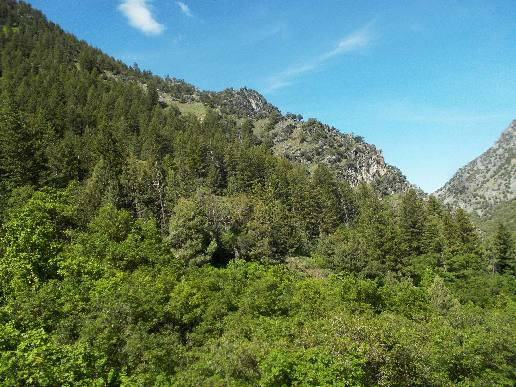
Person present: No